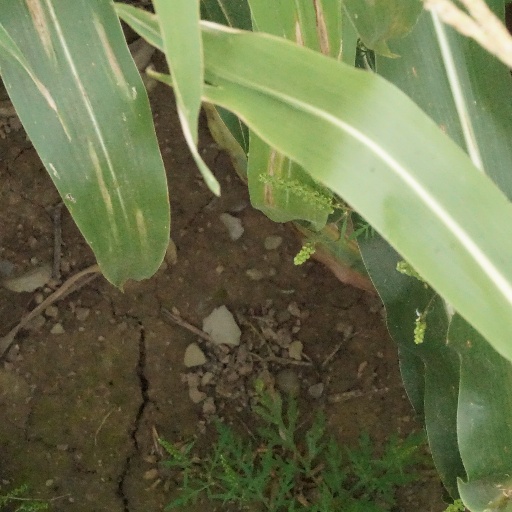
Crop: maize; corn